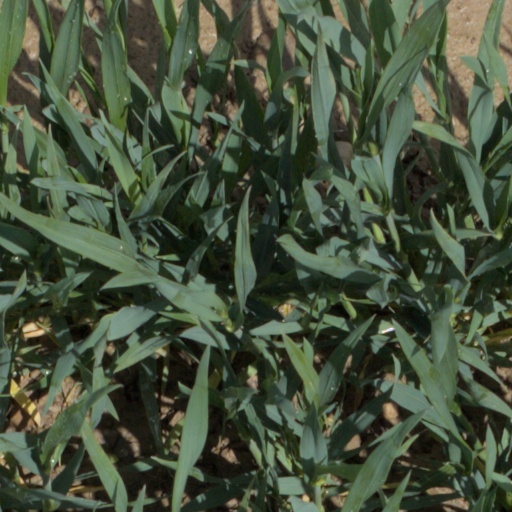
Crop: wheat